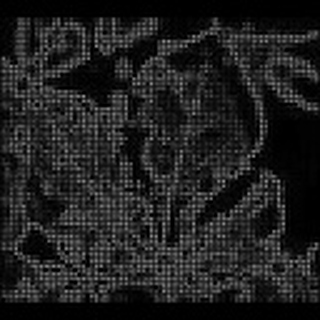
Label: cotton_bacterial_blight